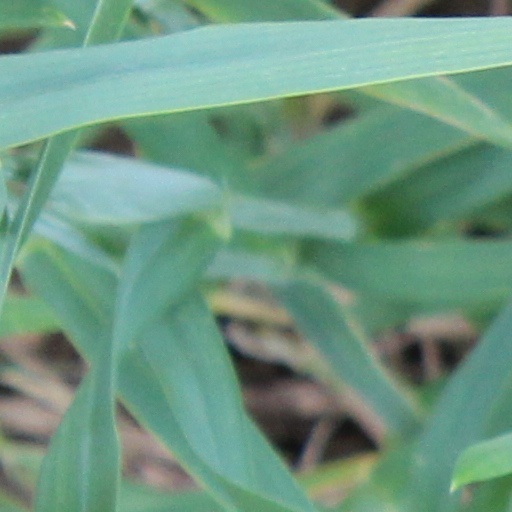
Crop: wheat